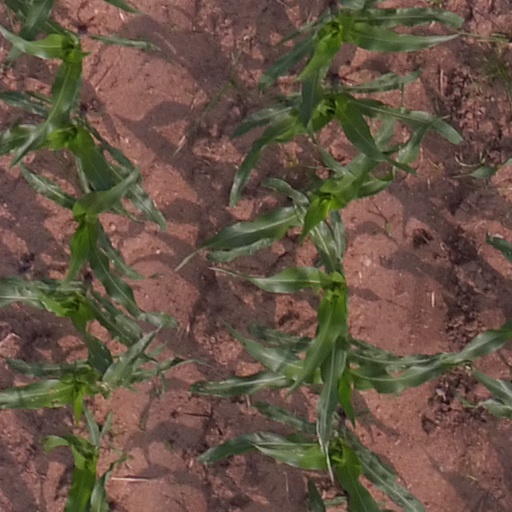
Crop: maize; corn